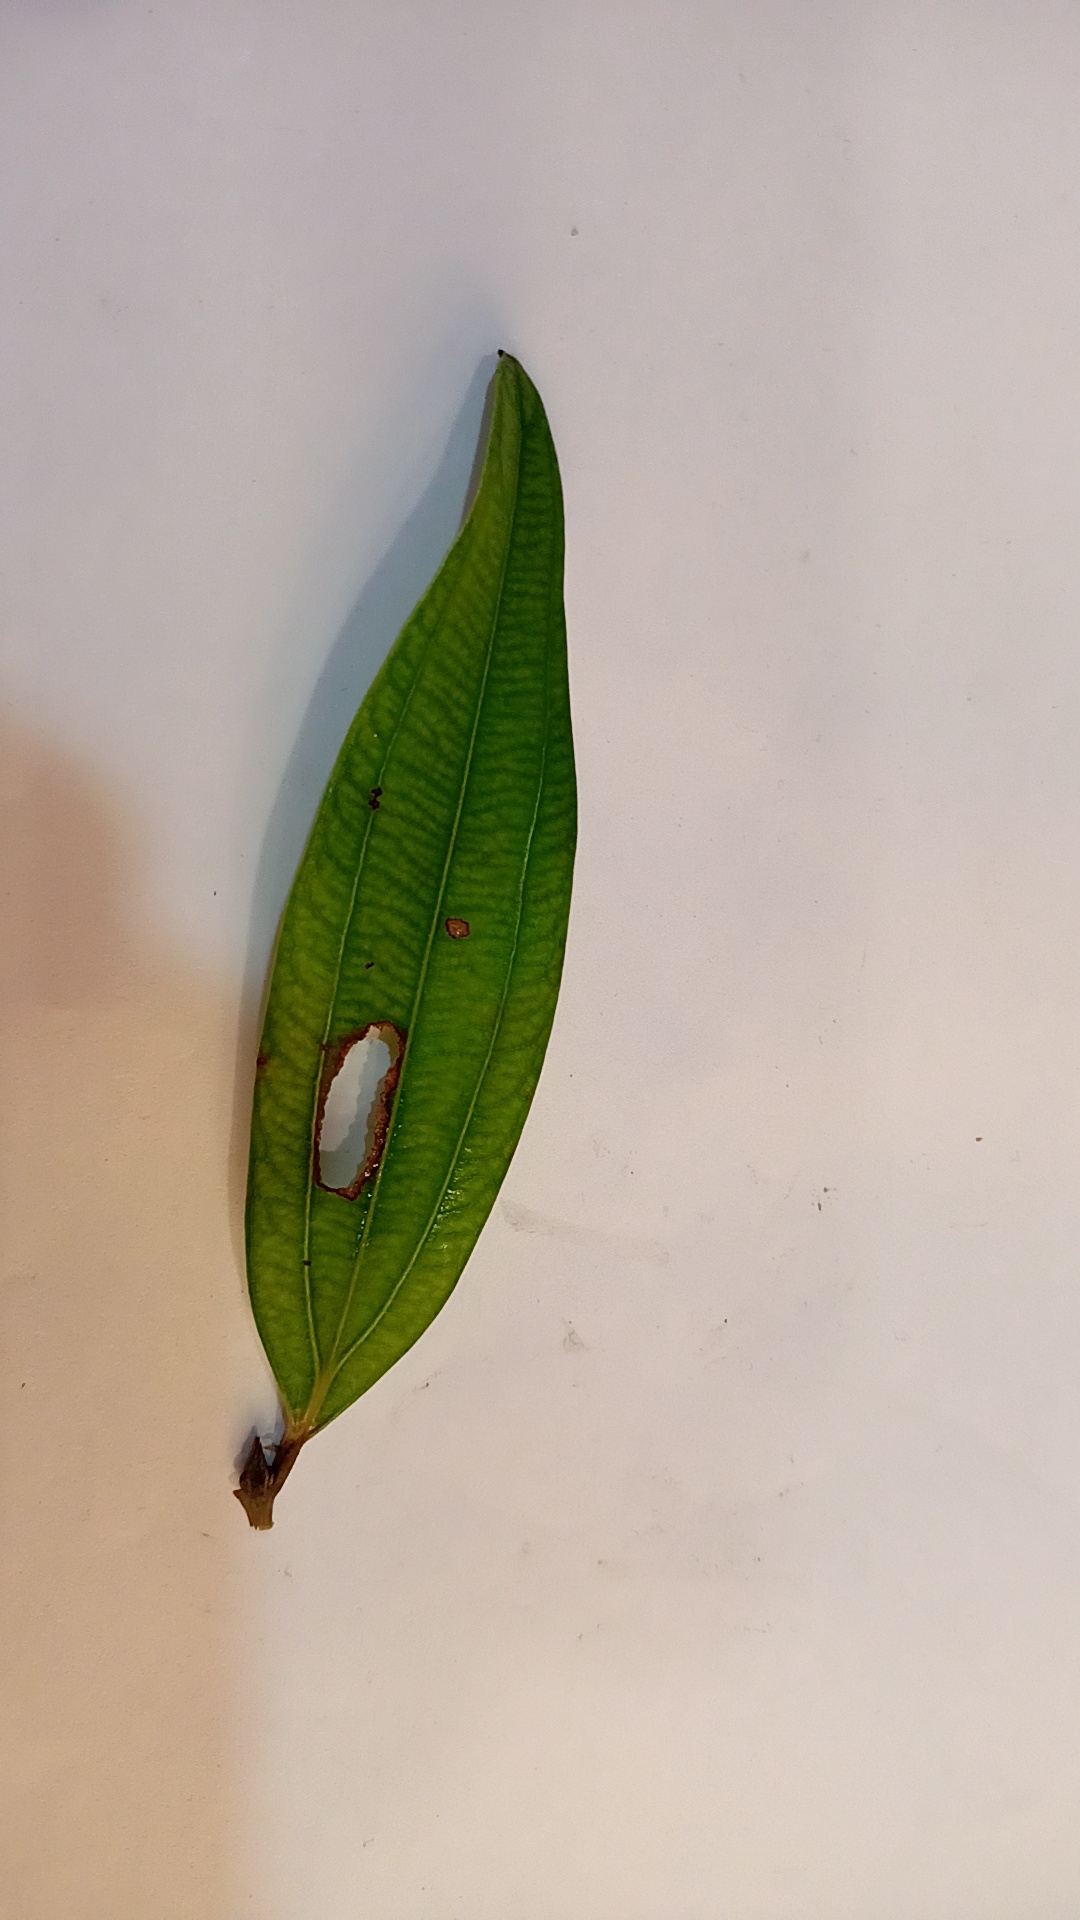
Label: Disease